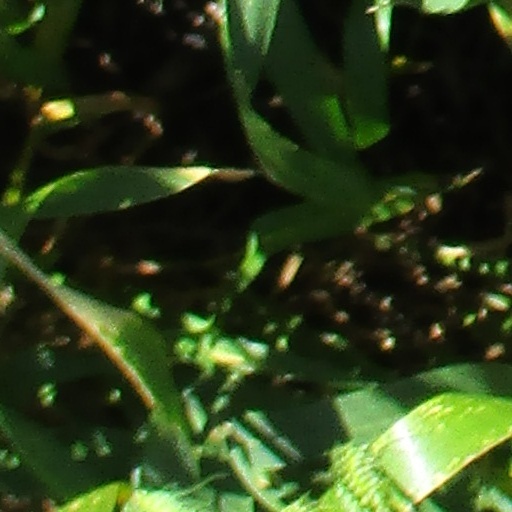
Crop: wheat